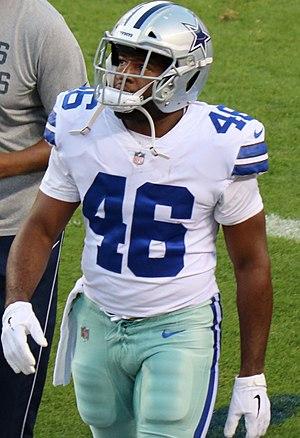
Alfred Bruce Morris, né le 12 décembre 1988 à Pensacola, est un américain, joueur professionnel de football américain, évoluant actuellement comme running back au sein de la franchise des 49ers de San Francisco en National Football League.